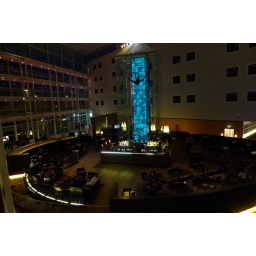
Stanstead SAS Raddison Hotel - the only wine tower in Europe. See the &amp;quot;wine angel&amp;quot; flying up to get the wine